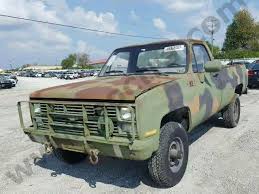
Label: D-30